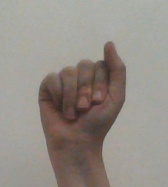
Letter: saad